Geology of the Massif Central

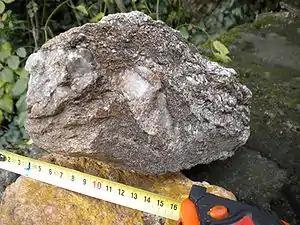
Paragneiss from the Arverne domain. This sample demonstrates the structural complexity found in the Massif Central. The left hand side shows a porphyroblast in C/S attitude with sense of movement top to the Southwest (D-Phase). The right hand side also shows a porphyroblast in C/S attitude but with sense of movement top to the Northwest (D-phase). The layers above it glide off to the right producing southeast-vergent small-scale folding (D-phase)

Geodynamically the Massif Central can be subdivided into six major deformational phases, according to Faure et al. (2008):